Chhena Matar Tarkari
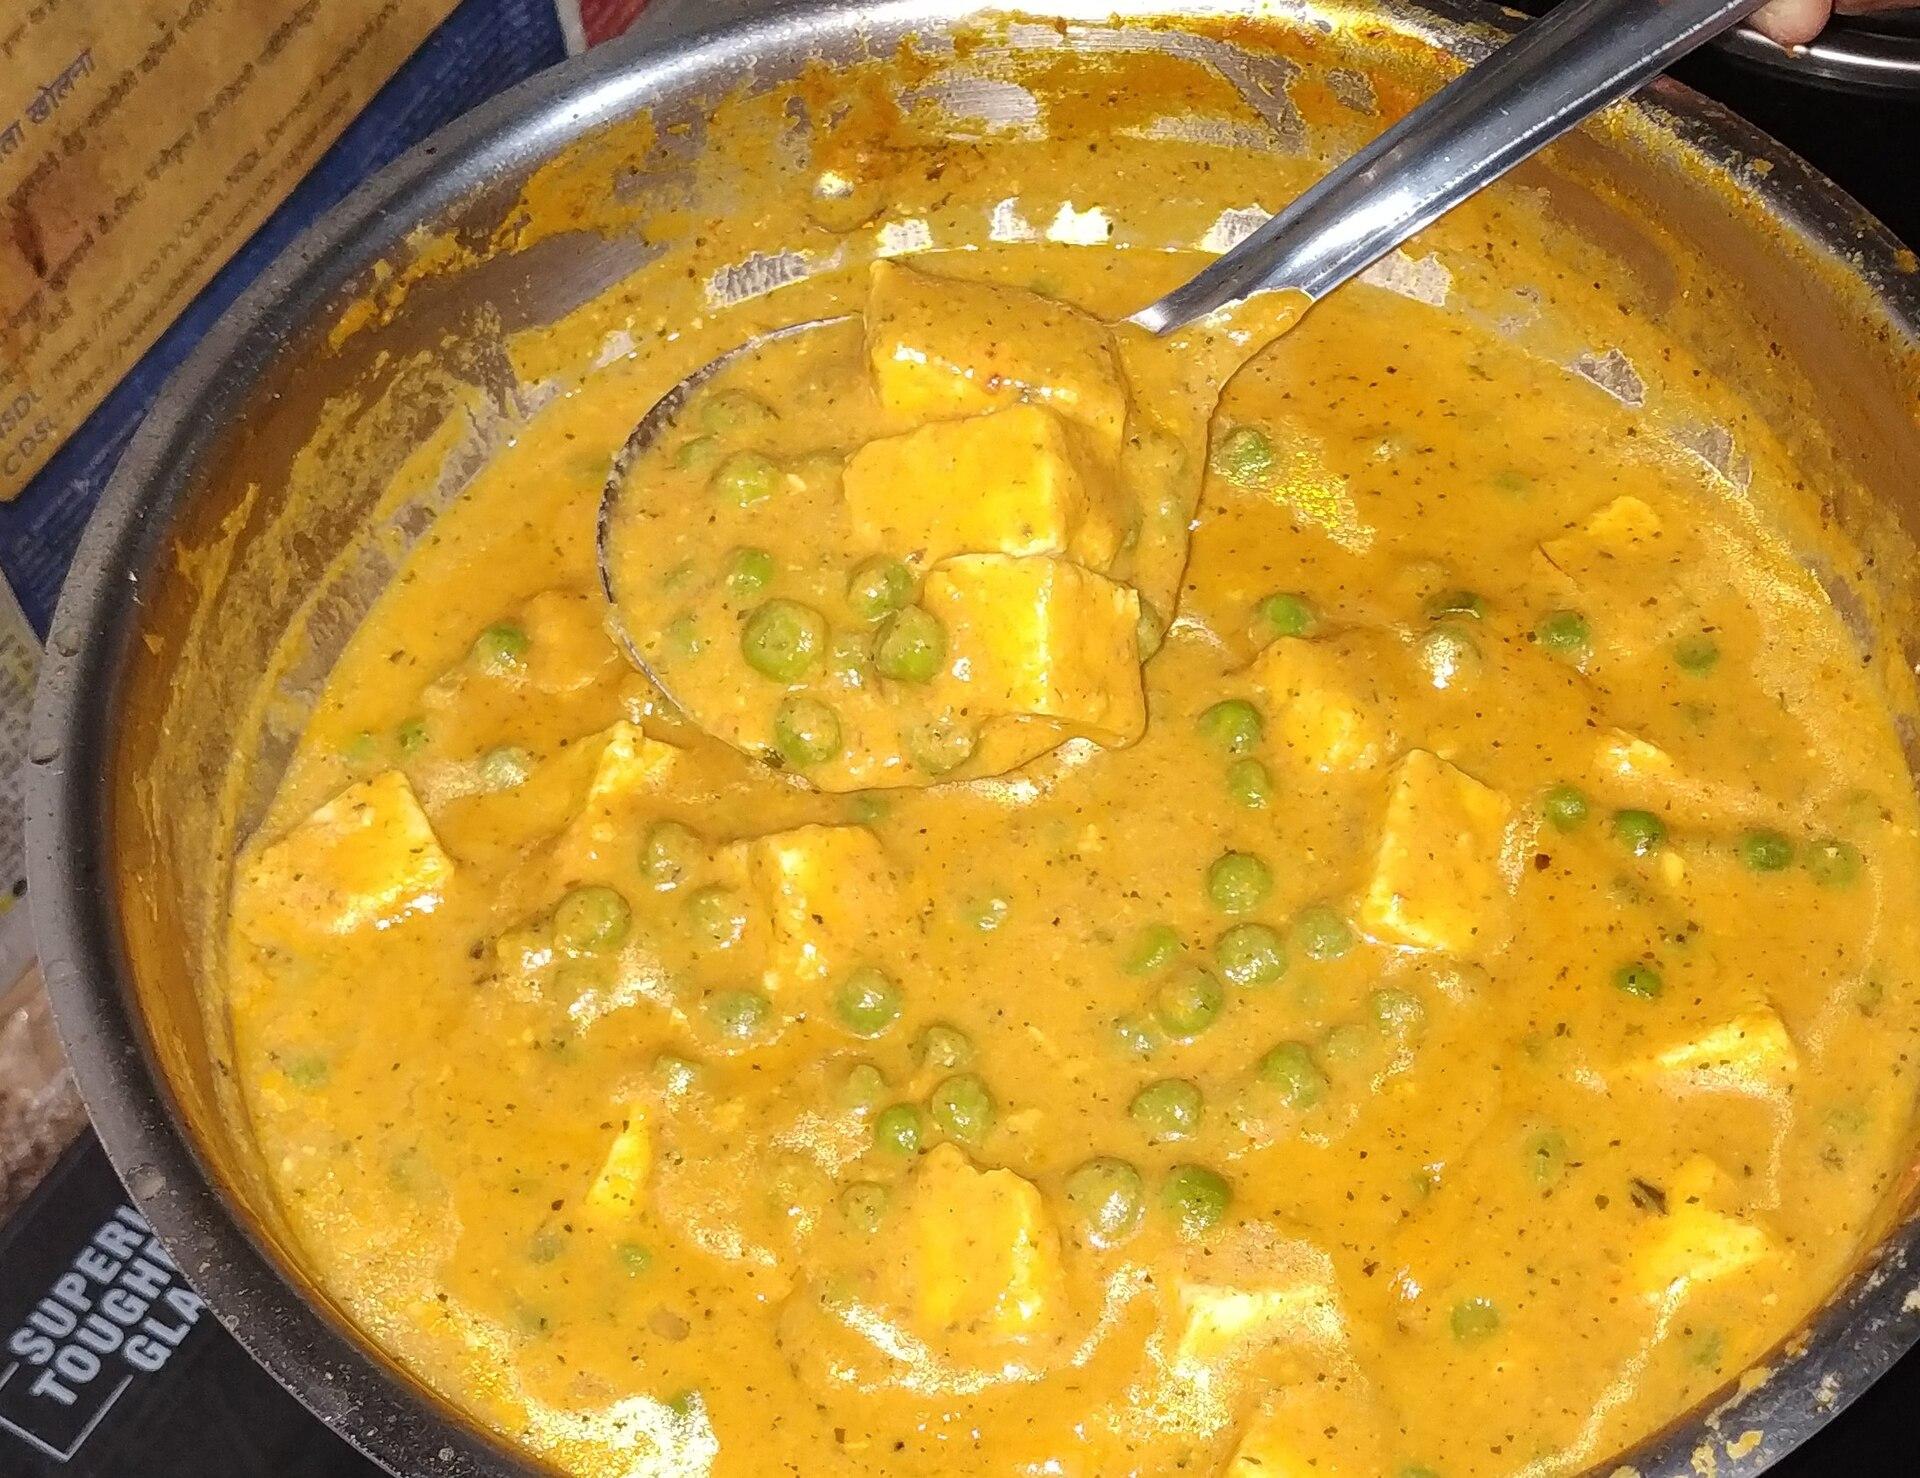
Also known as:
bh - Bhojpuri: मटर पनीर
es - Spanish: Mattar paneer
he - Hebrew: מאטר פניר
jv - Javanese: Mattar paneer
kn - Kannada: ಮಟರ್ ಪನೀರ್
pa - Punjabi: ਮਟਰ ਪਨੀਰ
ta - Tamil: பனீர் மட்டர்
uk - Ukrainian: Маттар панір
Category: peas, cheese (peas, cheese)
Cuisine: Indian
Associated cuisines: Indian
Area: India
Countries: India
Region: Southern Asia, , , ,
It is a vegetarian dish. It generally consists of peas and acid-set cheese in a tomato-based sauce, spiced with garam masala.